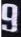
Number: 9